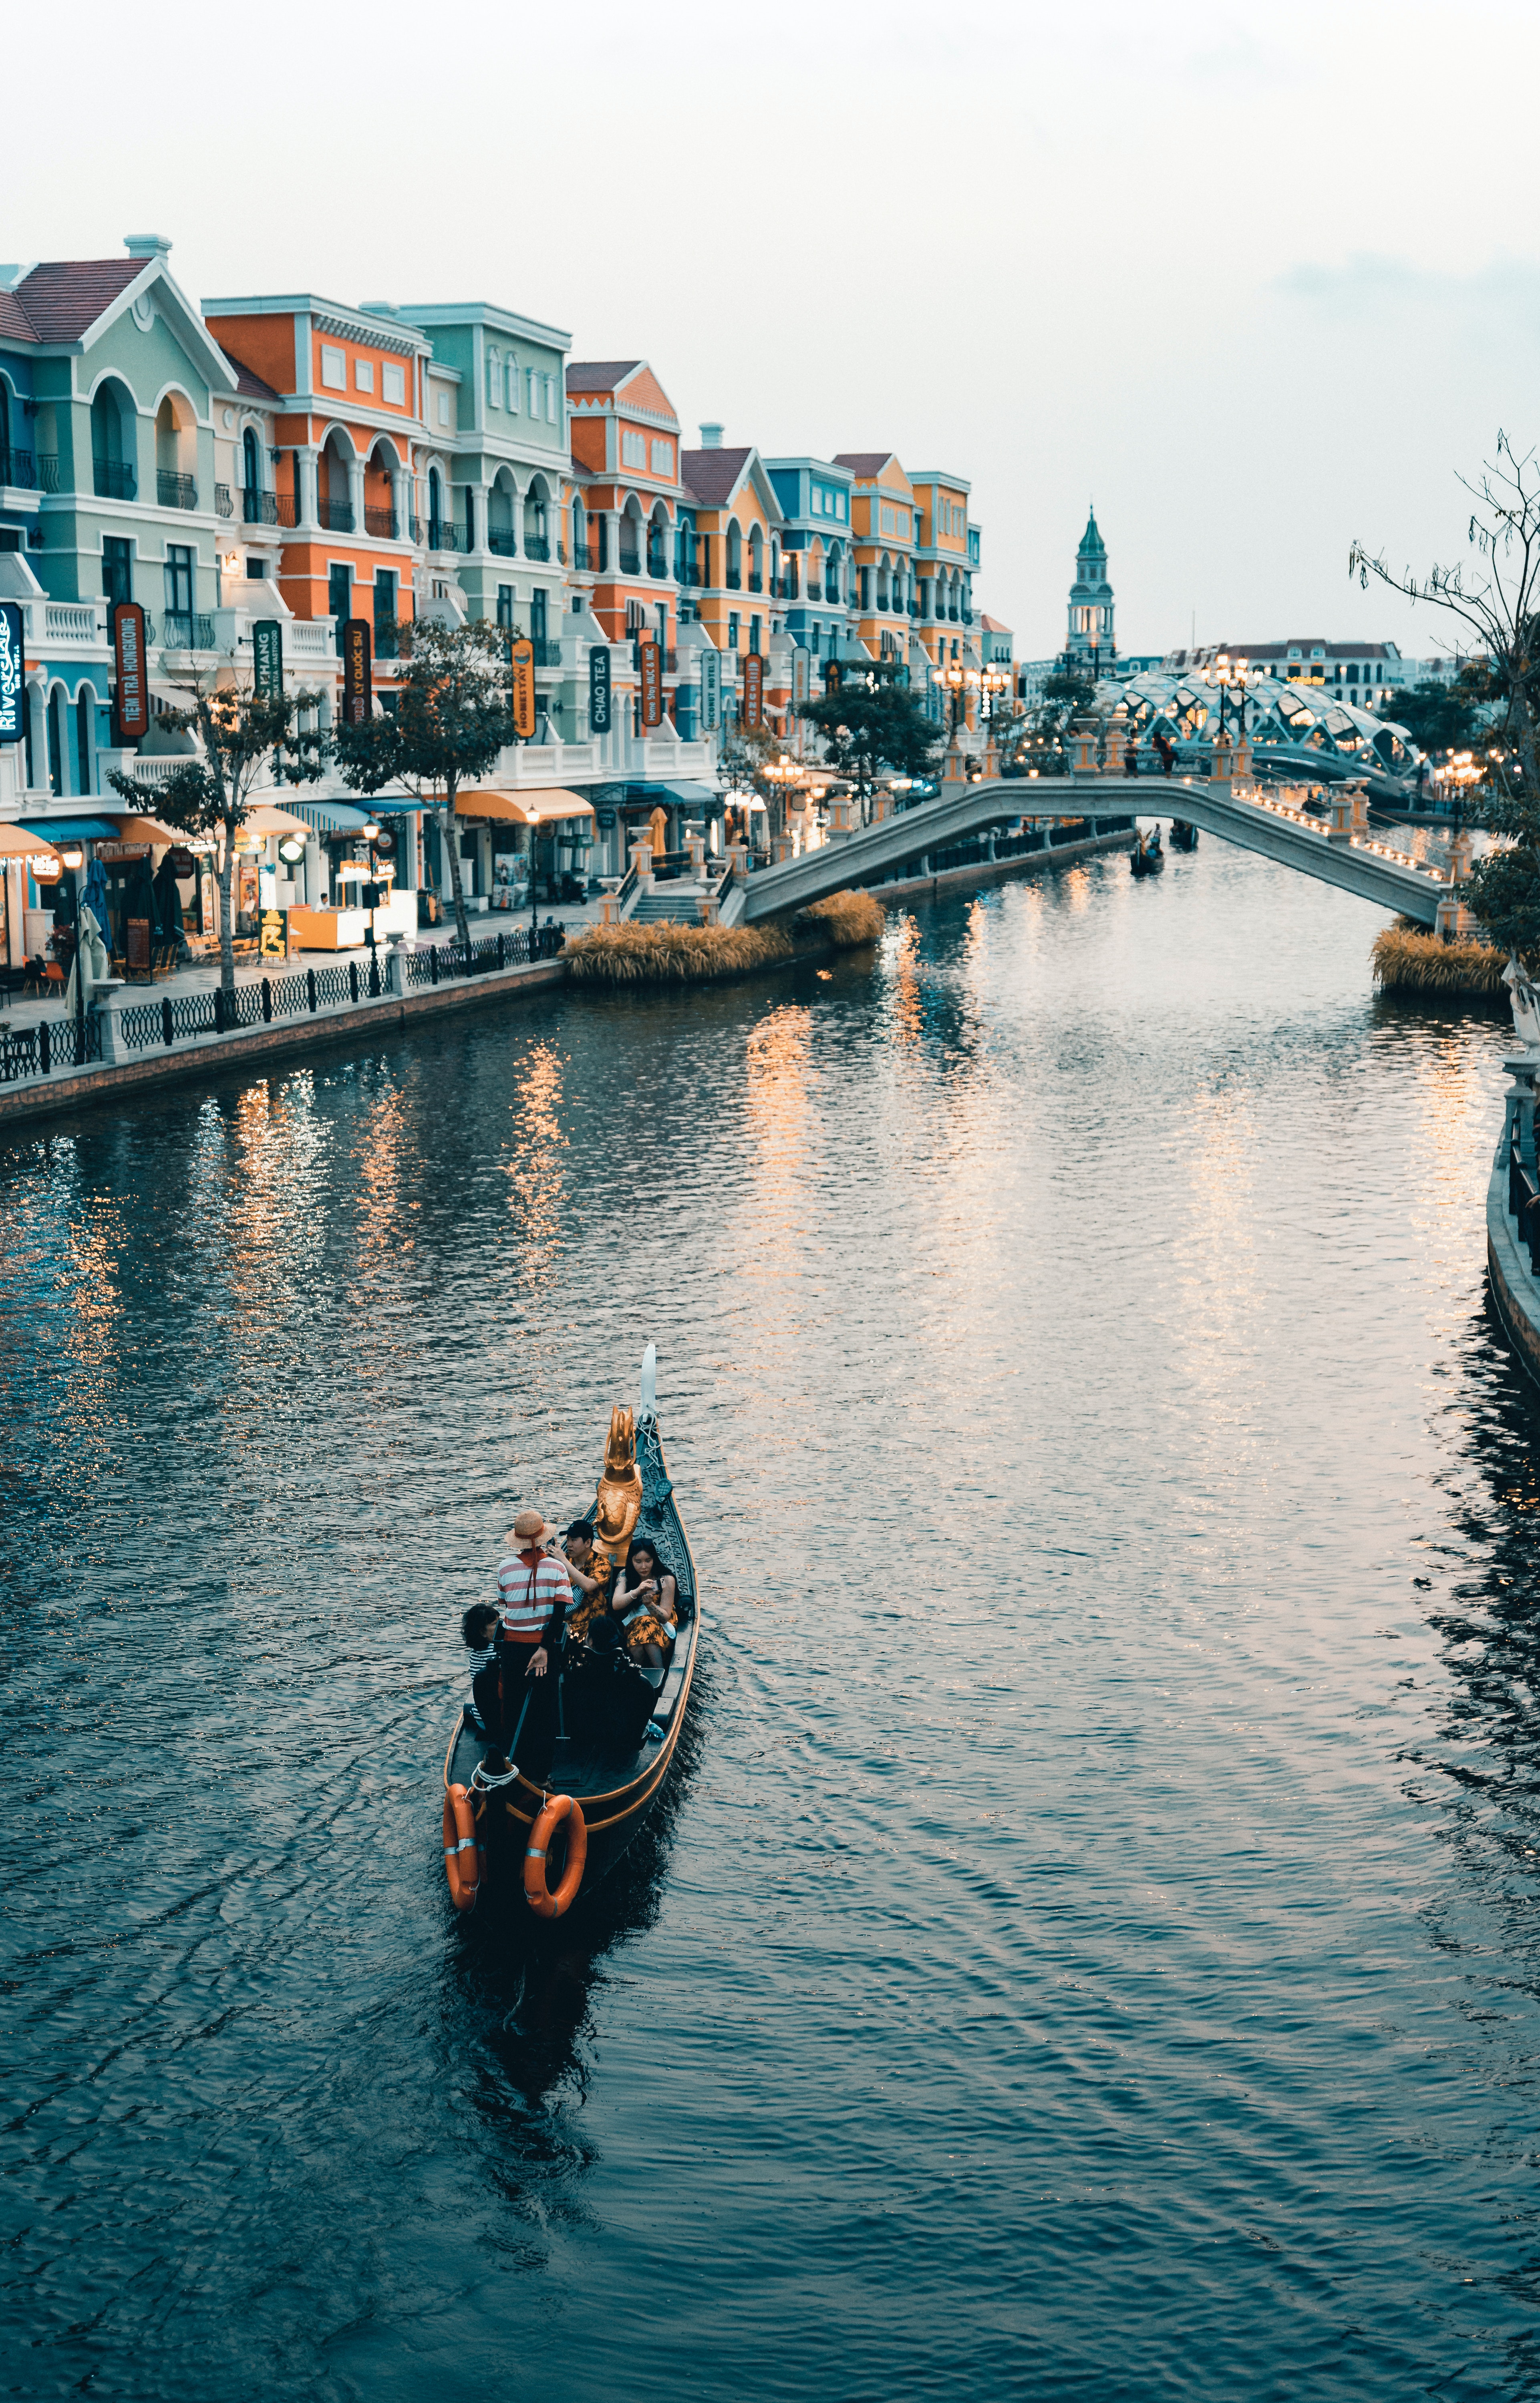
natural, water, sky, boat, watercraft, building, cloud, boats and boating equipment and supplies, watercourse, gondola, travel, lake, bank, house, city, leisure, vehicle, waterway, recreation, horizon, calm, canoe, tree, channel, water transportation, canal, reflection, evening, landscape, harbor, paddle, dock, ship, tourism, watercraft rowing, resort town, ocean, boating, vacation, sea, port, bridge, reservoir, mixed use, river, tourist attraction, marina